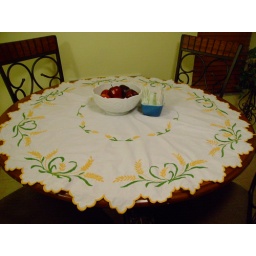
My milk glass bowl with apples in it... My blue refrigerator dish holds the napkins